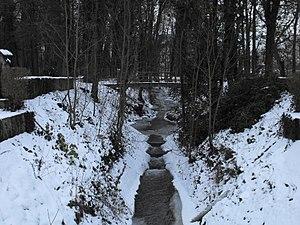
rivière Wampes
Nouvelles est une section de la ville belge de Mons située en Région wallonne dans la province de Hainaut.